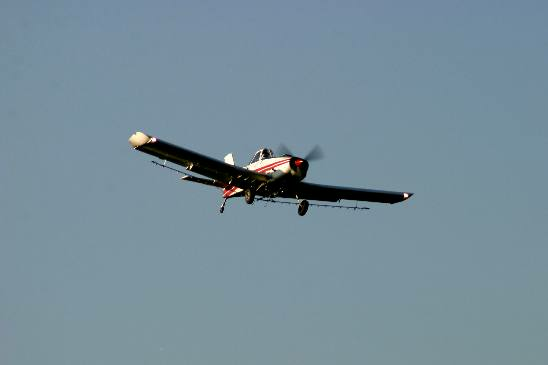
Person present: No